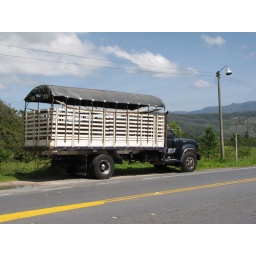
Colombia, truck by the highway 005